Stargate fandom

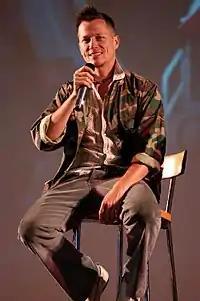
Corin Nemec at Gatecon in 2006

The Stargate fandom is the community of fans of the military science fiction film "Stargate" and its spinoff television and web series including "Stargate SG-1" (SG1), "Stargate Infinity" (SGI), "Stargate Atlantis" (SGA), and "Stargate Universe" (SGU).